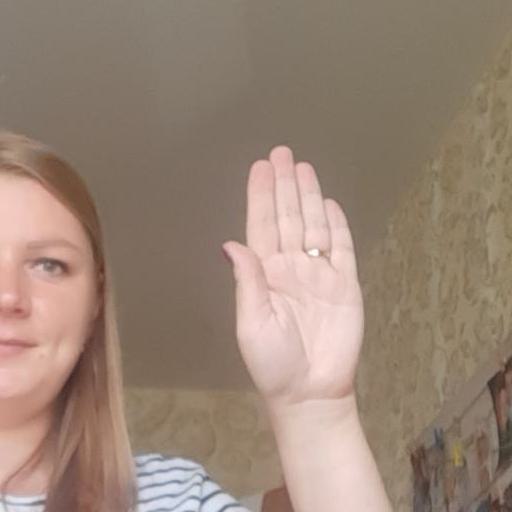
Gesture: stop